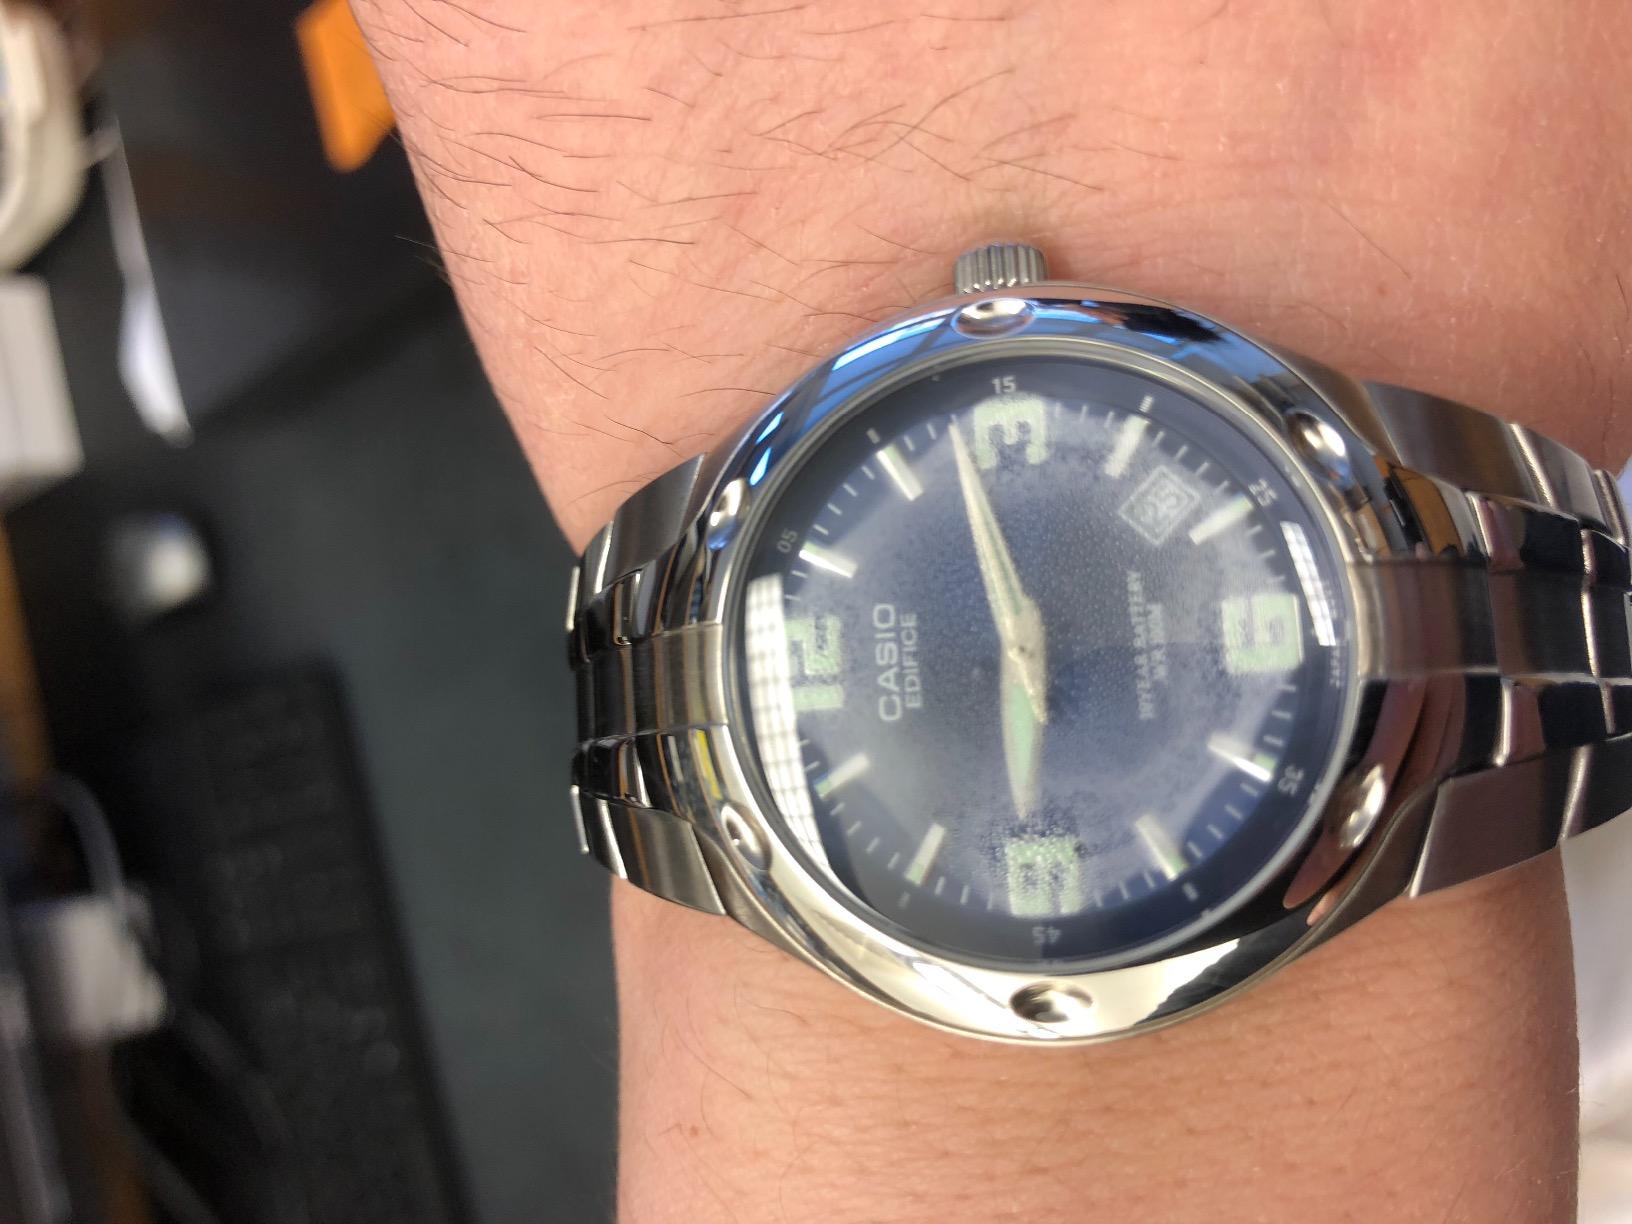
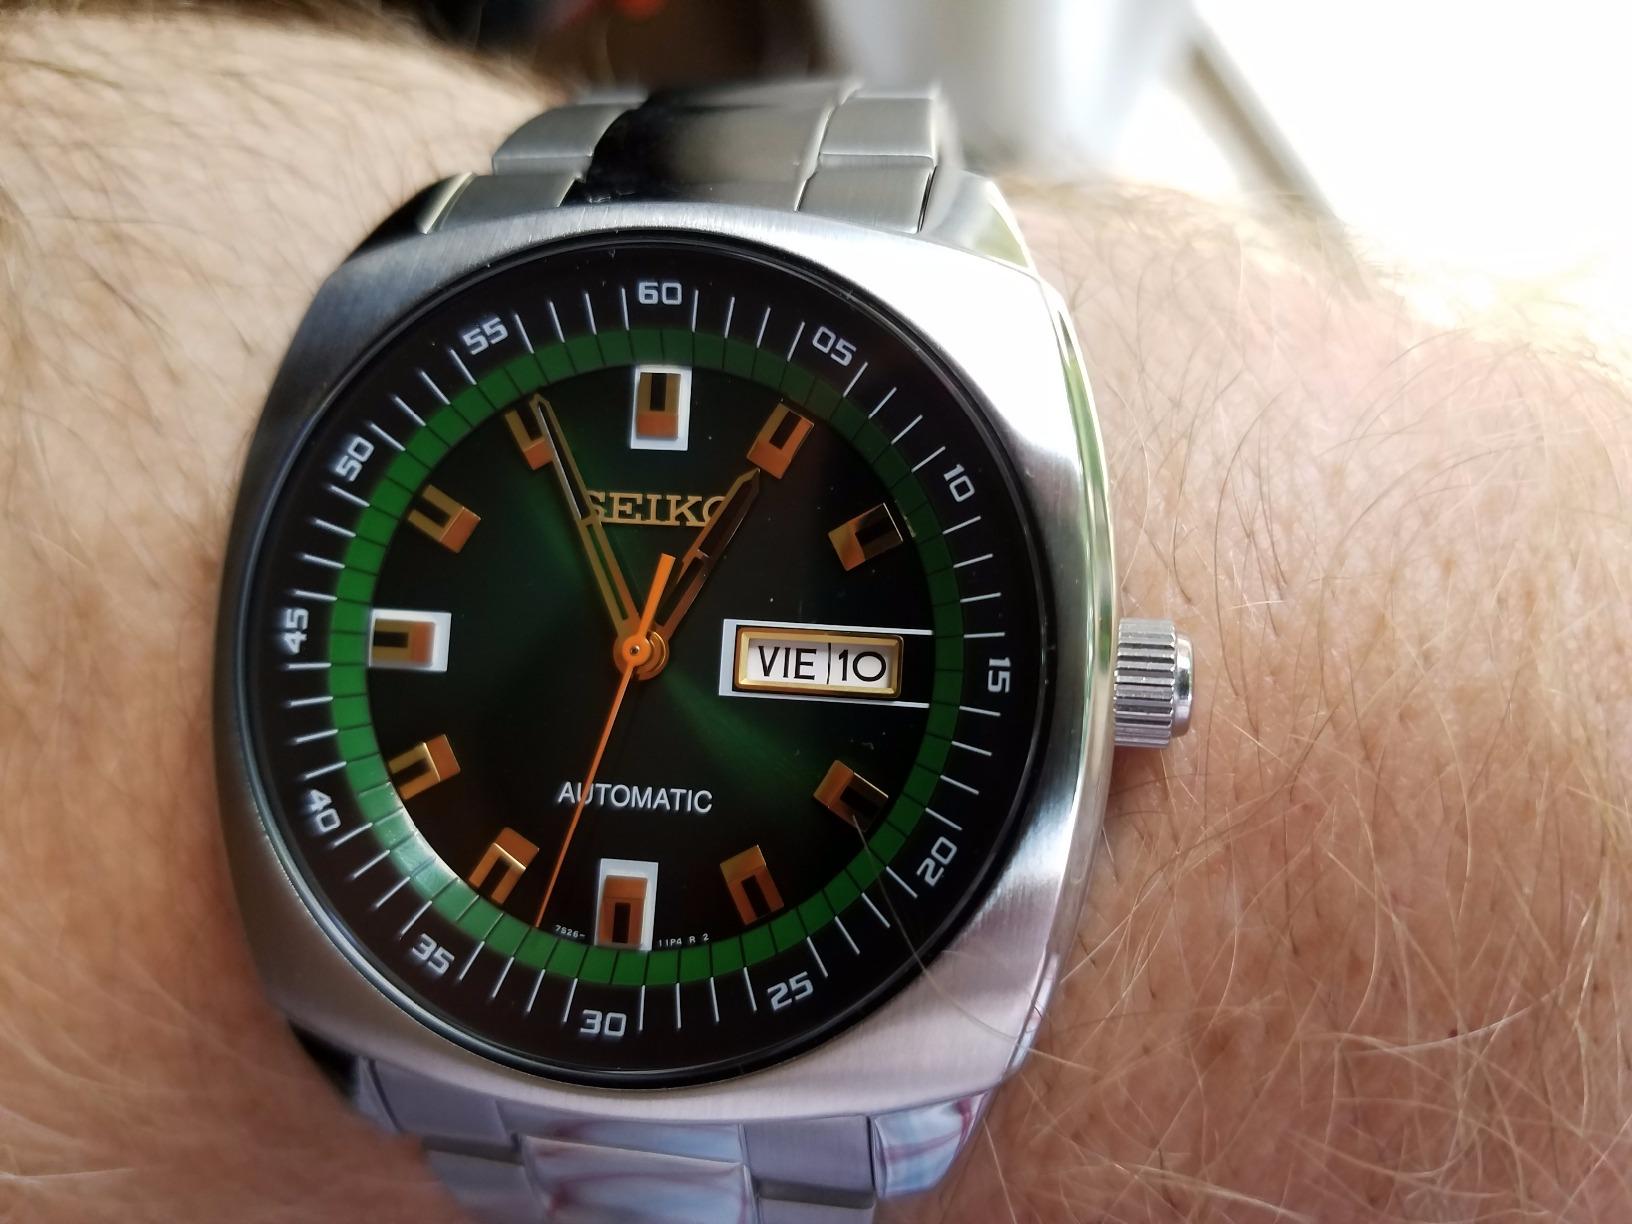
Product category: accessories_watch
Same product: no